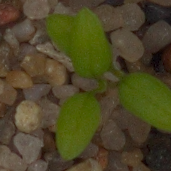
Label: common_chickweed